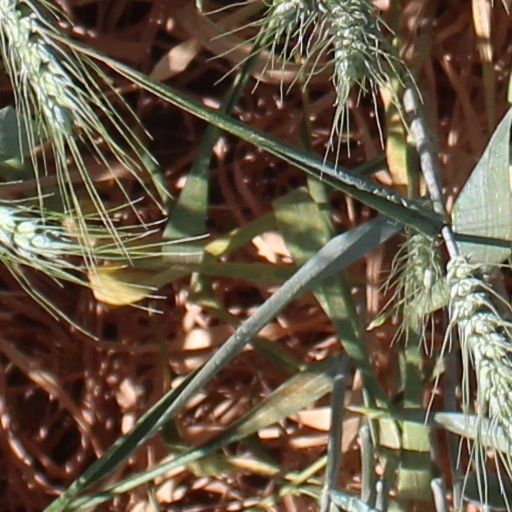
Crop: wheat